Batten

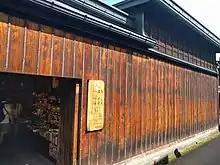
Board-and-batten with bamboo battens

"Board-and-batten" siding is an exterior treatment of vertical boards with battens covering the seams. Board-and-batten roofing is a type of board roof with battens covering the gaps between boards on a roof as the roofing material. Board-and-batten is also a synonym for single-wall construction, a method of building with vertical, structural boards, the seams sometimes covered with battens.